Charles Hawtrey (actor, born 1858)

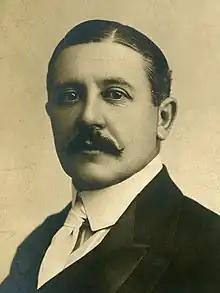
Charles Hawtrey, 1907

Hawtrey was born at Slough and educated at Eton College, the fifth son and eighth of the ten children of the Rev. John William Hawtrey and his first wife, Frances Mary Anne, "née" Procter. The Hawtrey family had a long association with Eton; at the time of Hawtrey's birth his father was a housemaster there, and a cousin, Edward Craven Hawtrey, was Provost. At the age of eight Hawtrey entered the lower school of the college. Three years later John Hawtrey left Eton to found St Michael's School, Slough; Hawtrey was educated there from 1869 to 1872, when he returned to Eton for a year, before moving to Rugby. As a schoolboy he became known as "a sportsman of dash and endurance". At the age of fourteen he became a keen follower of horse-racing, a lifelong obsession that continually disrupted his finances. He commented that his first encounter with racing was "a fatal day for me. I had one bet and lost half-a-crown, and I have been trying for fifty years to win it back."